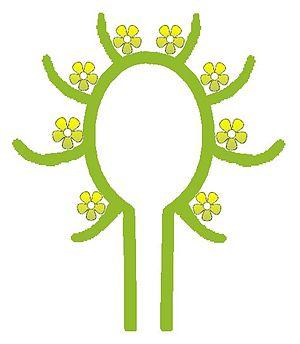
Le capitule est un type d'inflorescence. Il s'agit de fleurs sans pédoncules regroupées sur un réceptacle, entourées de bractées.